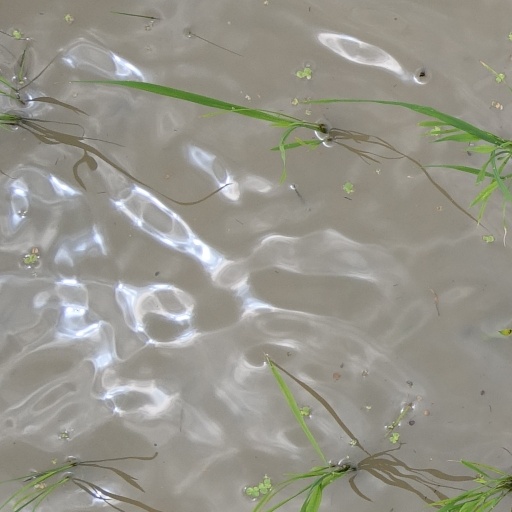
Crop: rice